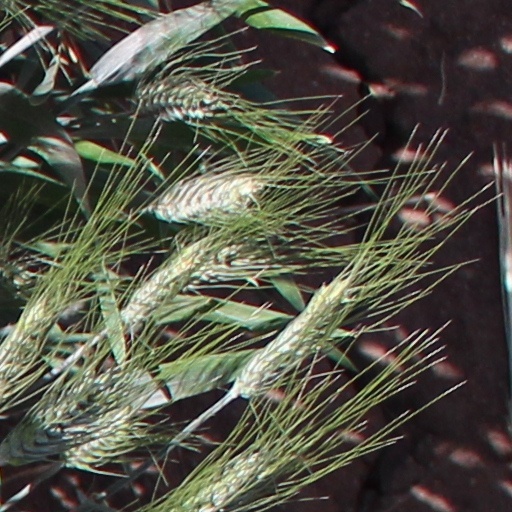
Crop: wheat